Tennis at the 2008 Summer Olympics

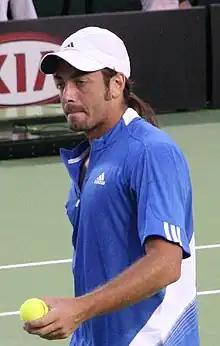
Nicolás Massú from Chile, who was the defending champion.

ITF places, ostensibly a form of wild card, were awarded to six players in both the men and women's singles, with one further place dispensed in the women's competition after Stephanie Vogt, entering via the Tripartite Commission, withdrew. The four official criteria for ITF place consideration were world ranking (no numeric specification), whether the country was represented in the tennis event, the number of players on site, and geographical location. However, there was some flexibility to these regulations: ITF president Ricci Bitti stated that it was his intention for the ITF places to grant opportunities to young players and players from under-represented countries, and to reward players who had competed diligently for their nation in the Davis or Fed Cup, or whom were former medalists.